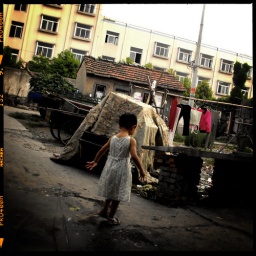
a young girl plays behind the gaoqiao market near 'Ningbo Dahongying University', in the west of the city